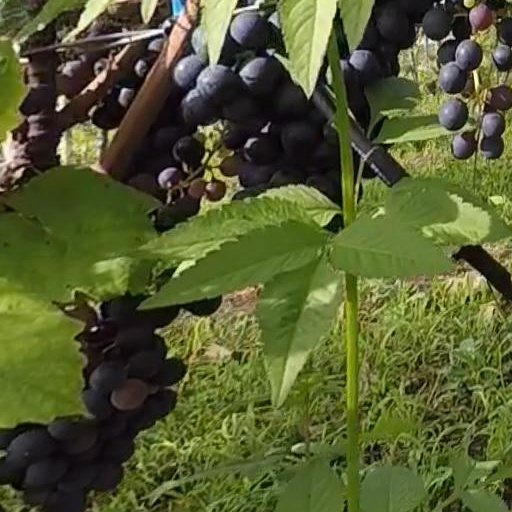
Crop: grape